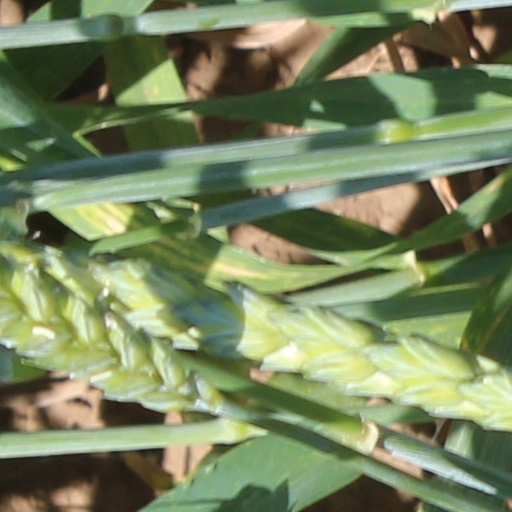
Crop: wheat